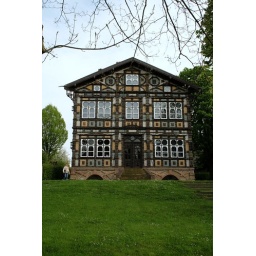
nice wooden house in lemgo